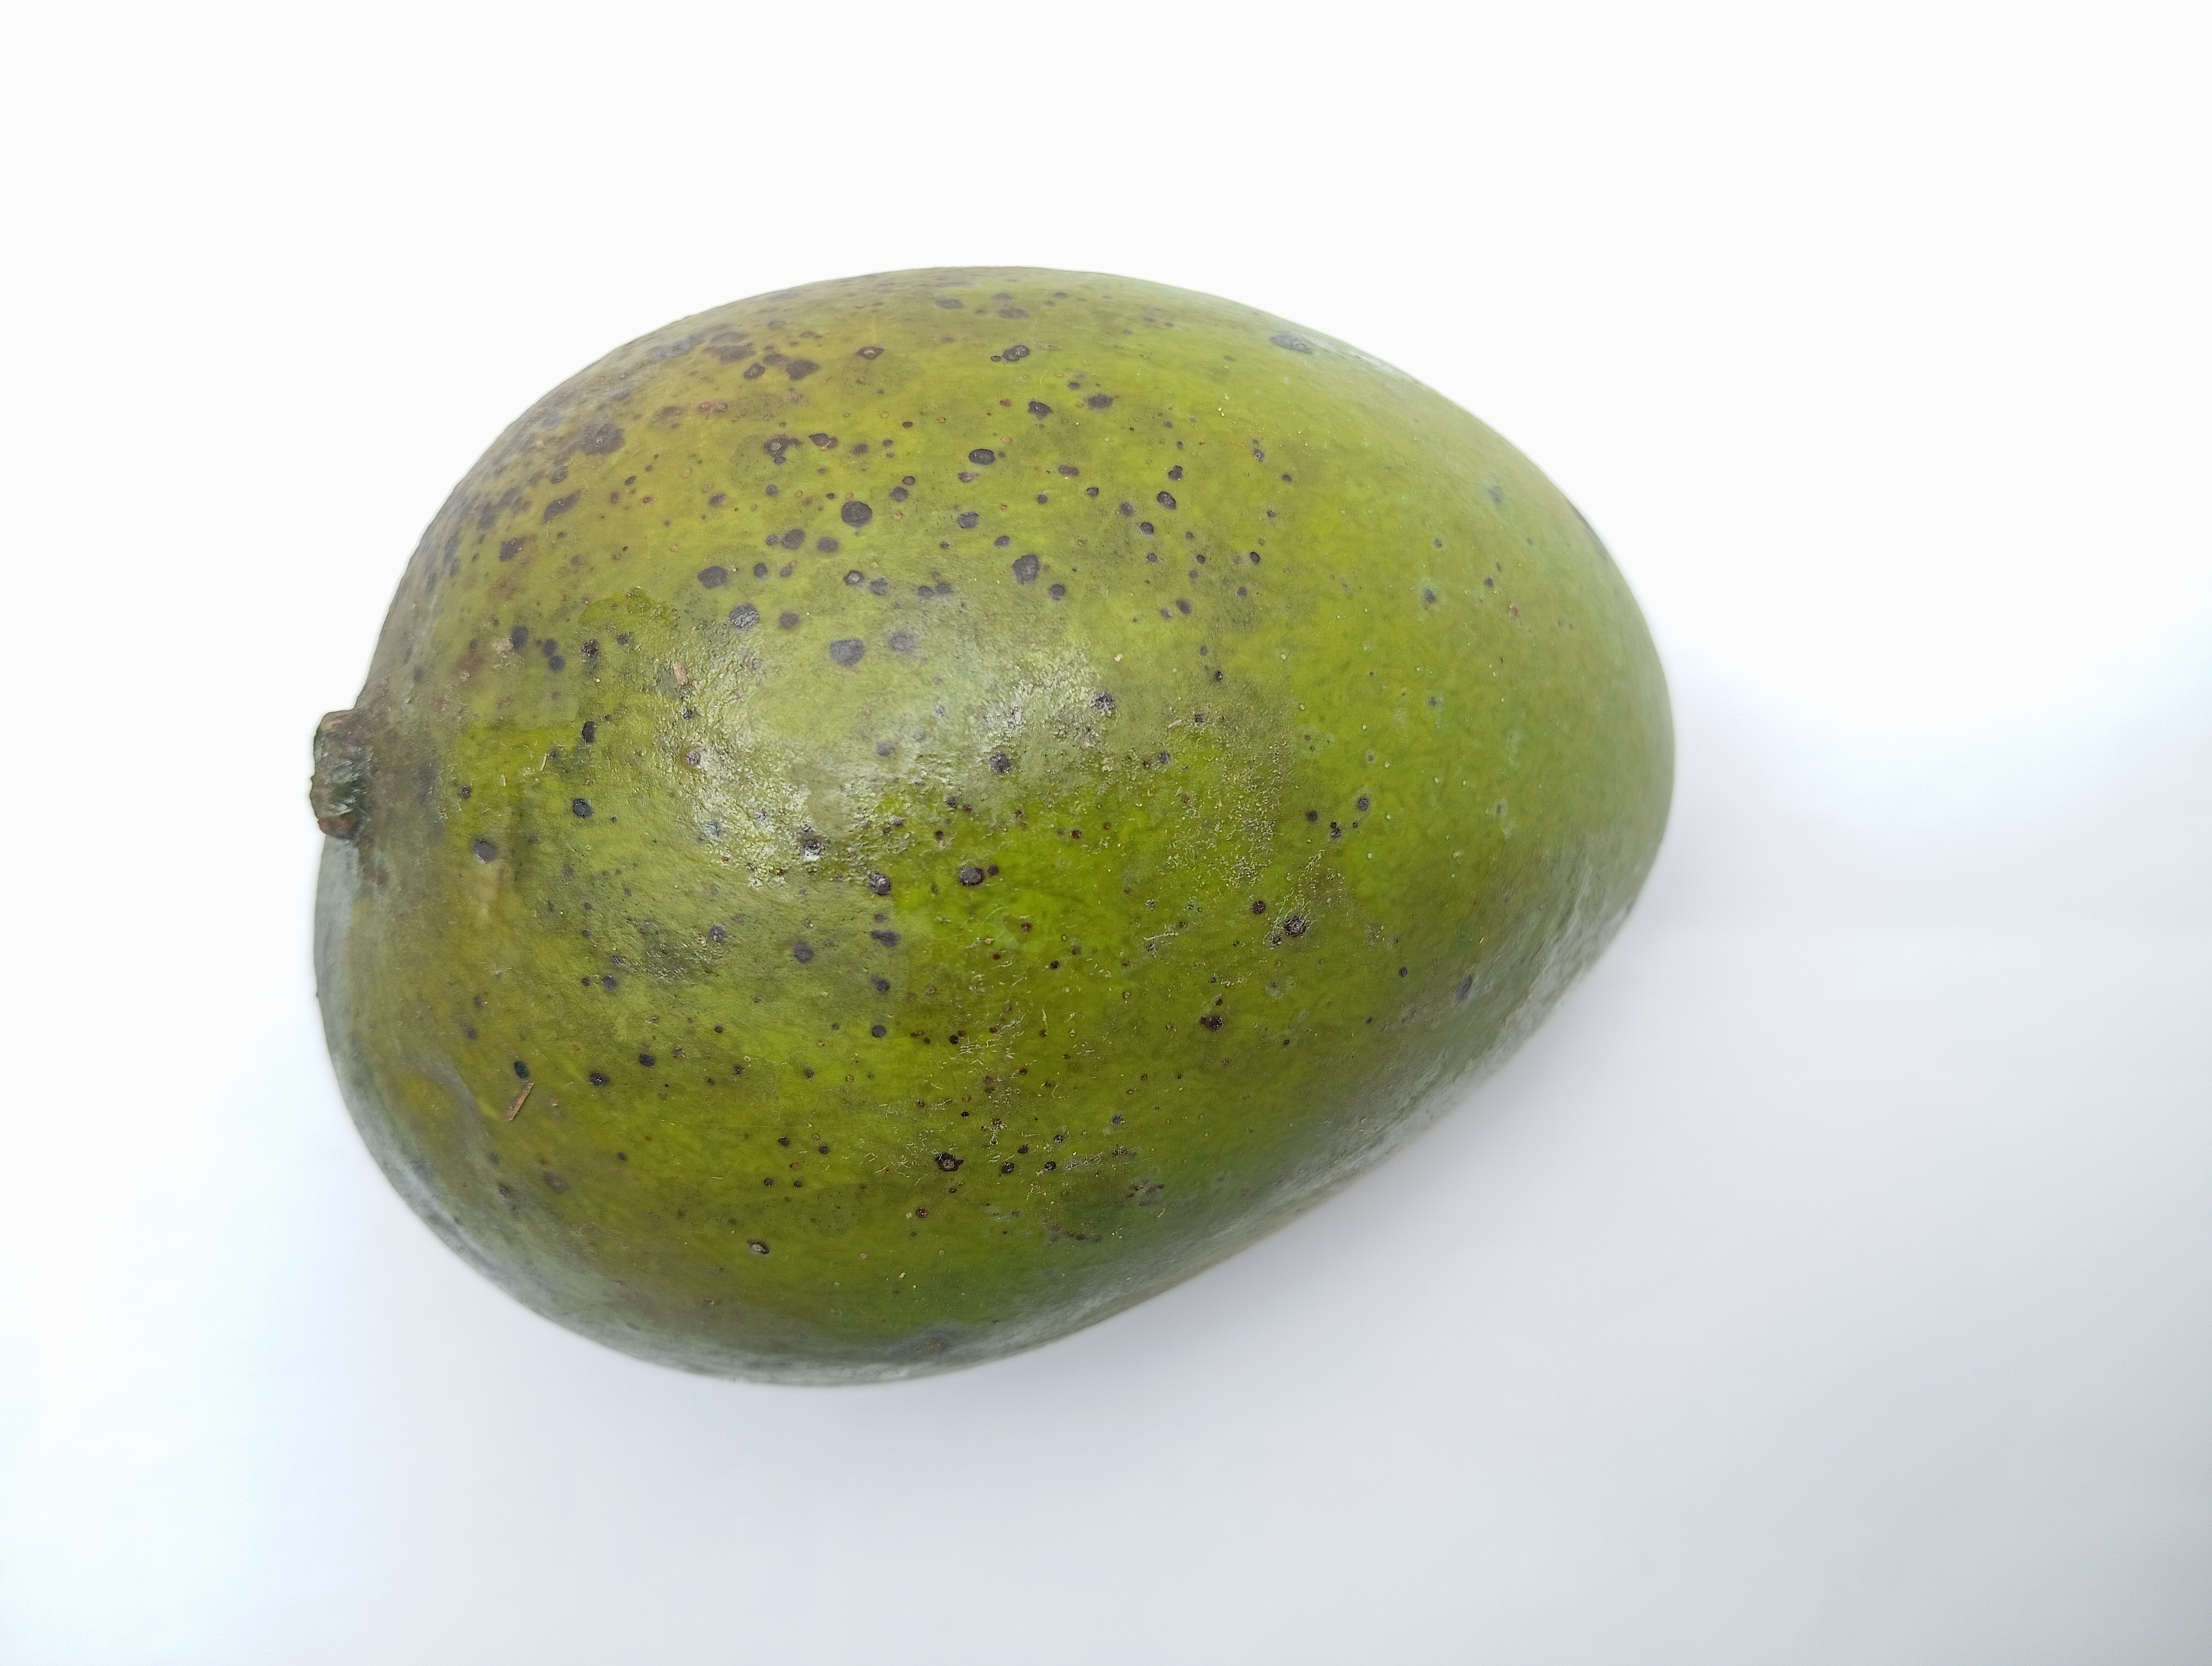
Mango variety: Harivanga